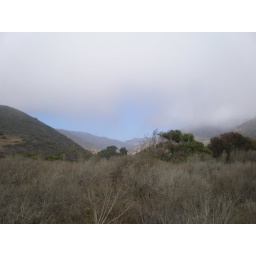
blue skies off in the distance, away from the coast